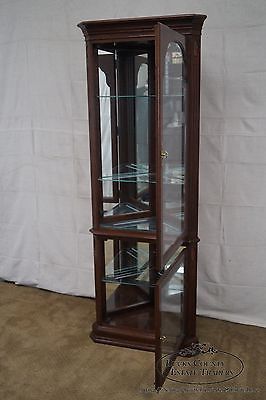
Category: cabinet